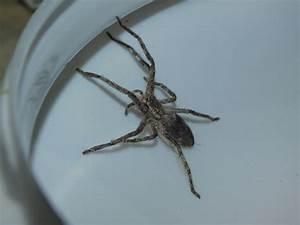
spider